James Memorial Library

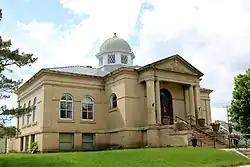

The James Memorial Library in Williston, North Dakota was built in 1911 in Beaux Arts style.